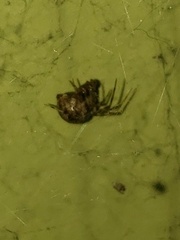
Species: Parasteatoda_tepidariorum